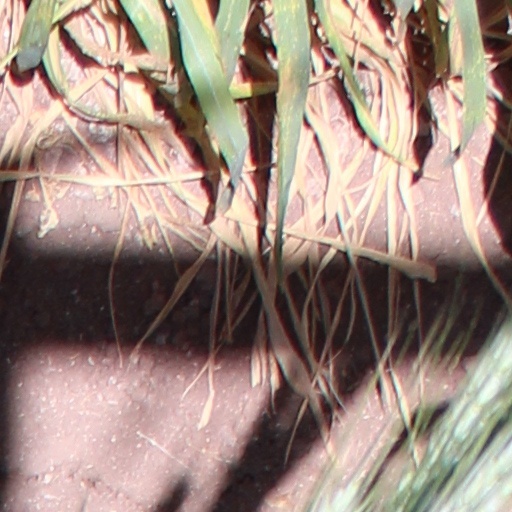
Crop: wheat